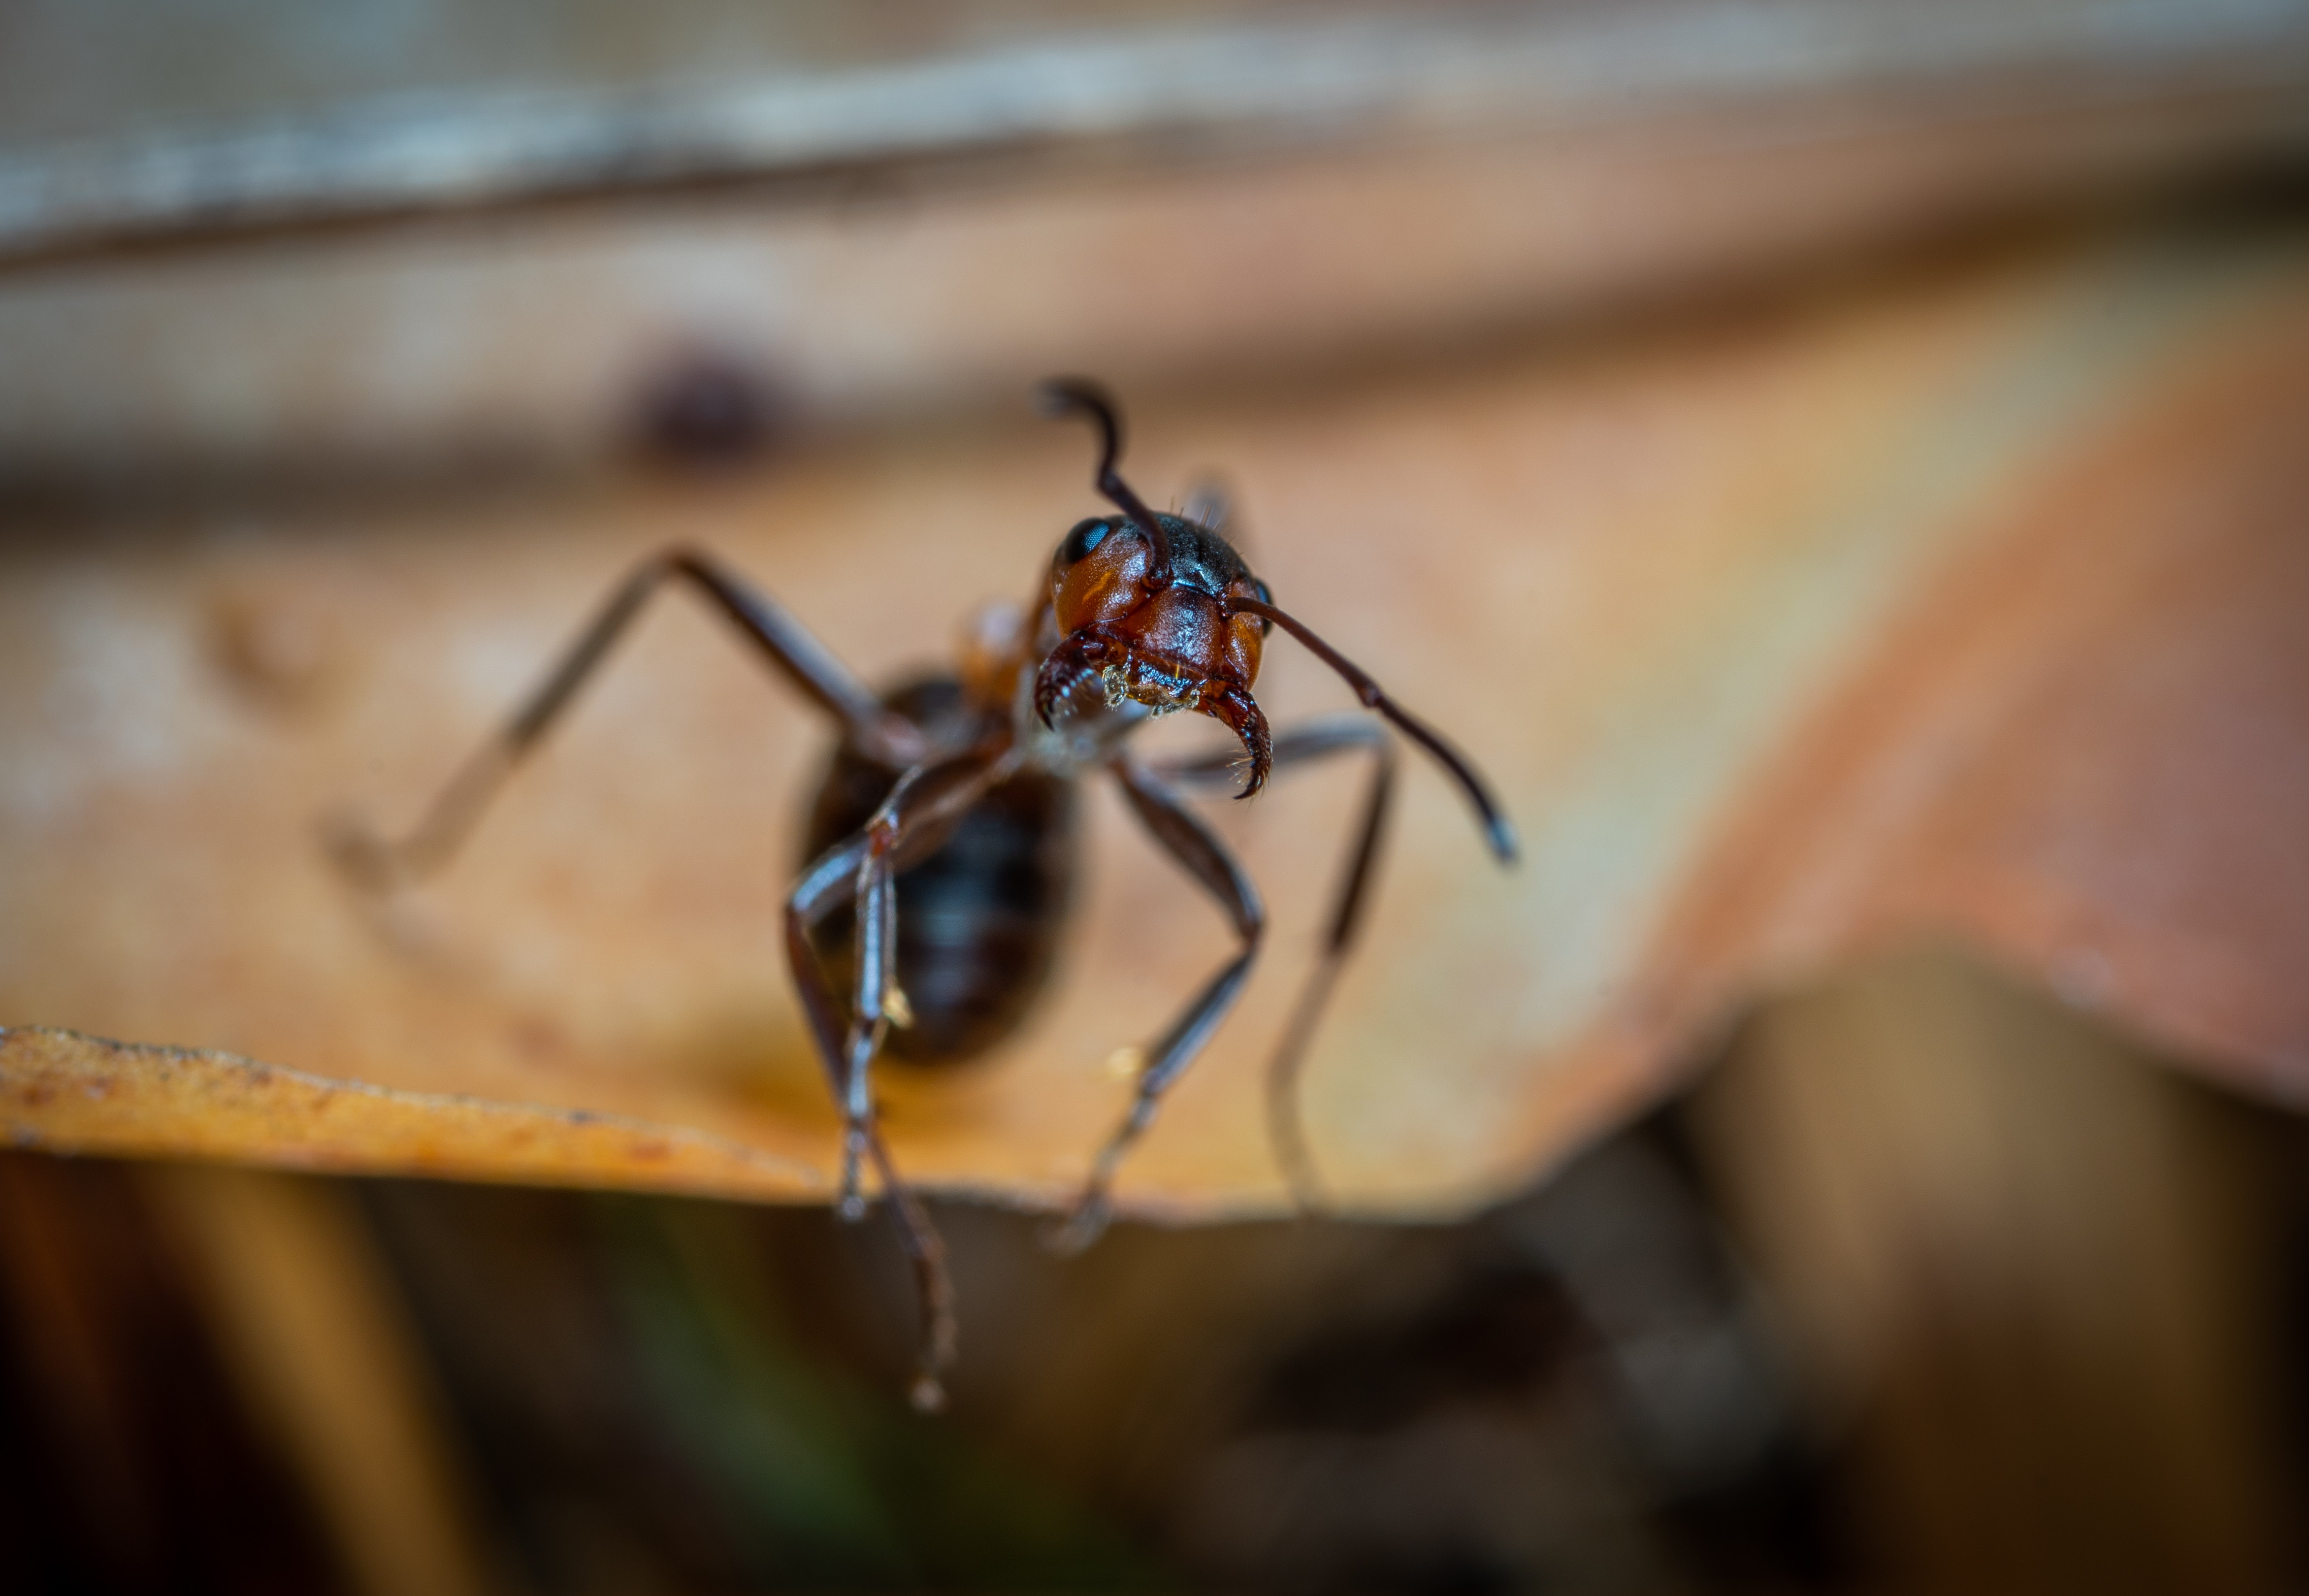
insect, pest, Carpenter ant, macro photography, invertebrate, spider, close up, ant, organism, eye, wildlife, membrane winged insect, photography, arthropod, bug, parasite